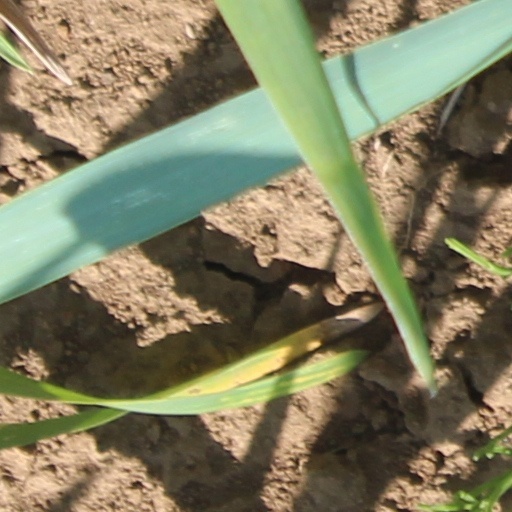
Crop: wheat